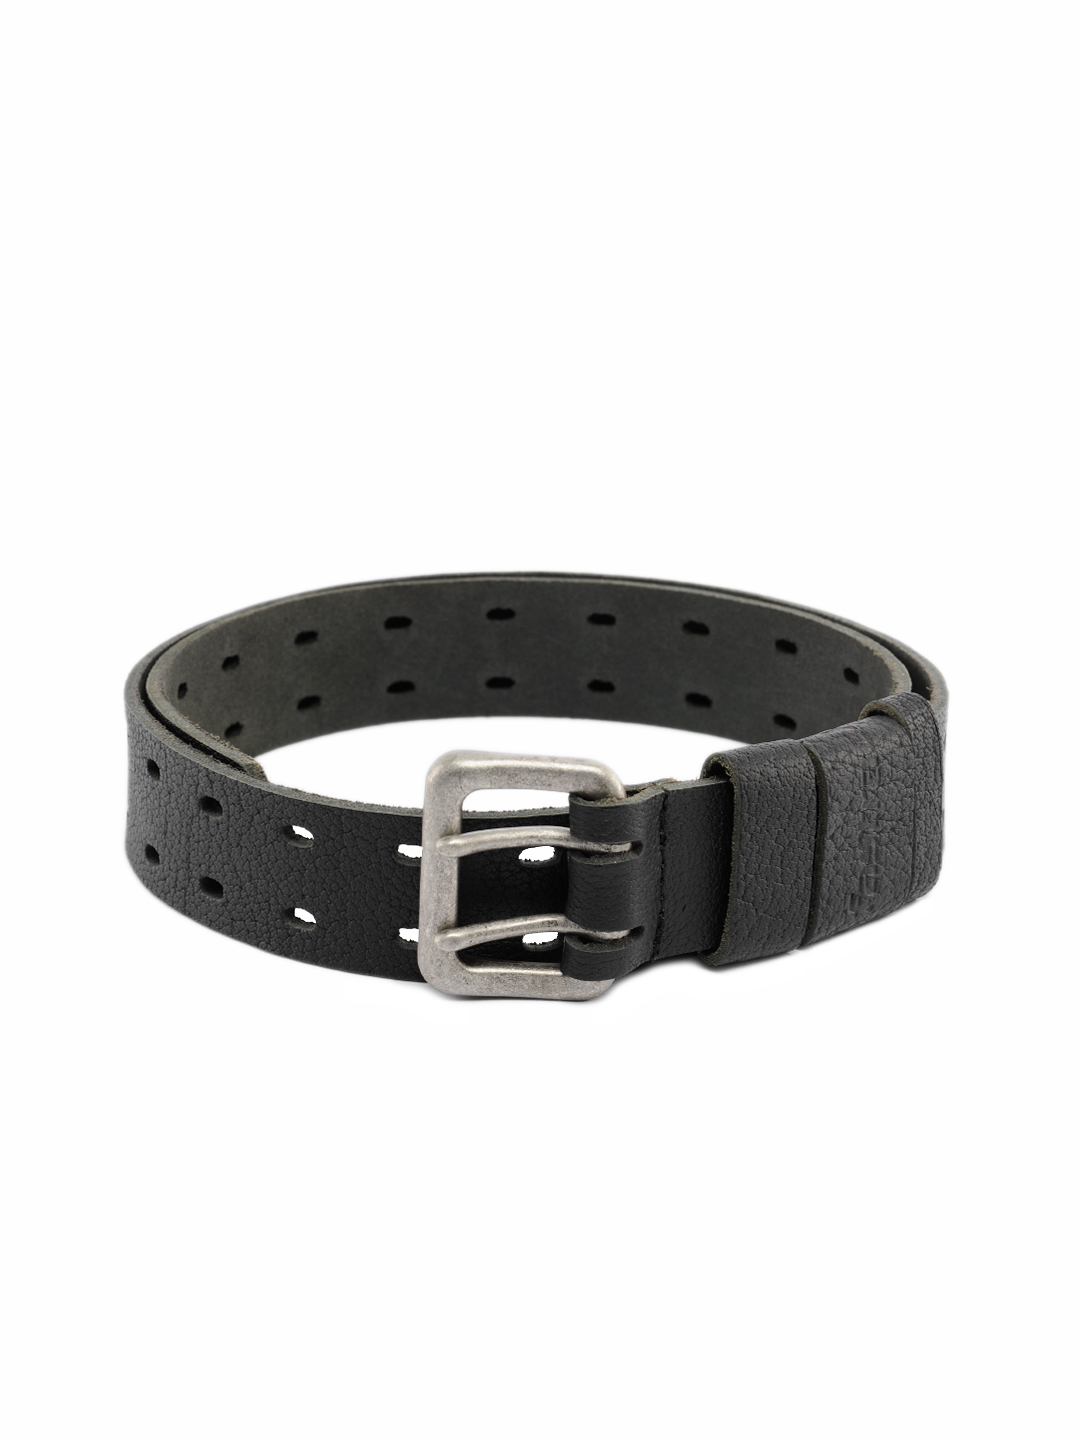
Fastrack Men Leather Black Belt
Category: Accessories / Belts / Belts
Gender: Men
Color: Black
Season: Winter 2016
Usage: Casual